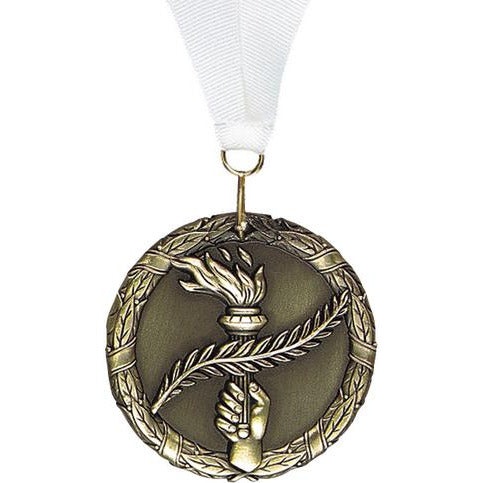
3D Cast Medals
Award your winners in style with 3D Cast Medals – crafted with the highest detail and precision, available in a large variety of activities for any budget. Showcase your achievements in a luxurious and sophisticated way, with a unique and exclusive metal finish. Capture your competition's moments of glory and mark them as a lasting memory, sure to make any winner feel appreciated and rewarded. Medals are available in gold, silver or bronze and come on a red, white, and blue neck ribbon.
Brand: PDU
Category: Arts & Entertainment > Party & Celebration > Trophies & Awards > Award Pins & Medals > Ribbon Medals